English-language spelling reform

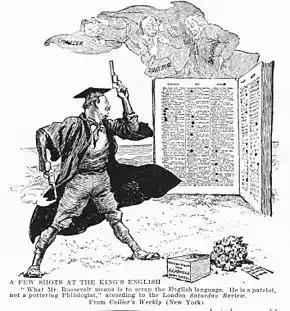
President Theodore Roosevelt was criticized for supporting the simplified spelling campaign of Andrew Carnegie in 1906.

The Simplified Spelling Board was founded in the United States in 1906. The SSB's original 30 members consisted of authors, professors and dictionary editors. Andrew Carnegie, a founding member, supported the SSB with yearly bequests of more than US$300,000. In April 1906, it published a list of 300 words, which included 157 spellings that were already in common use in American English. In August 1906, the SSB word list was adopted by Theodore Roosevelt, who ordered the Government Printing Office to start using them immediately. However, in December 1906, the U.S. Congress passed a resolution and the old spellings were reintroduced. Nevertheless, some of the spellings survived and are commonly used in American English today, such as "anaemia/anæmia"→"anemia" and "mould"→"mold". Others such as "mixed"→"mixt" and "scythe"→"sithe" did not survive. In 1920, the SSB published its "Handbook of Simplified Spelling", which set forth over 25 spelling reform rules. The handbook noted that every reformed spelling now in general use was originally the overt act of a lone writer, who was followed at first by a small minority. Thus, it encouraged people to "point the way" and "set the example" by using the reformed spellings whenever they could. However, with its main source of funds cut off, the SSB disbanded later that year.